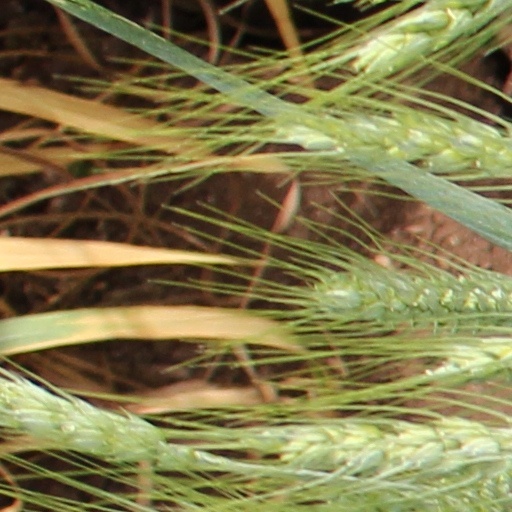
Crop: wheat